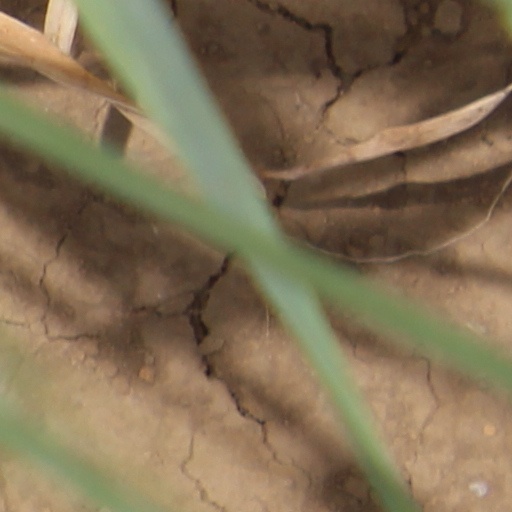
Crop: wheat